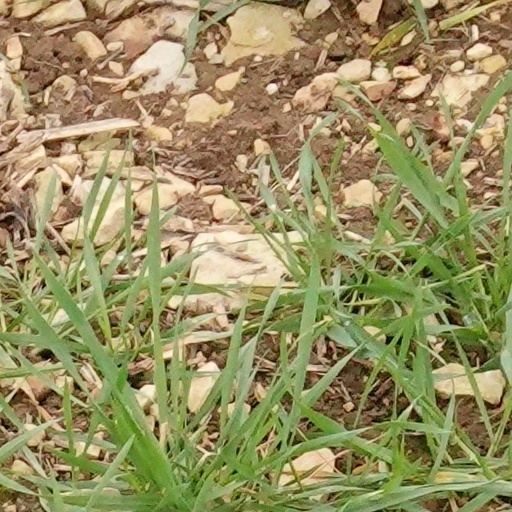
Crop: wheat